Healey Silverstone

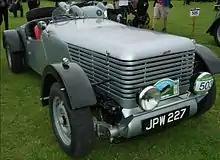
Healey Duncan Drone

The Silverstone was not the first car to target this market. In 1947 a sportscar, built on a Healey chassis and with the same powertrain, was launched by coachbuilder Duncan Industries. Called the Healey Duncan Drone, and nicknamed "the Spiv", this car had an extremely simple roadster body with minimal equipment. The Drone sold for under £1000, and the buyer could drive it as delivered, or have the chassis rebodied after purchase in a more elaborate style.